What Is Theosophy?

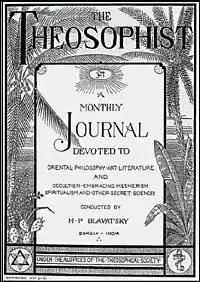

"What Is Theosophy?" is an editorial published in October 1879 in the Theosophical magazine "The Theosophist." It was compiled by Helena Blavatsky and included into the 2nd volume of the "Blavatsky Collected Writings." According to a doctoral thesis by Tim Rudbøg, in this "important" article Blavatsky "began conceptualizing her idea of 'Theosophy'."